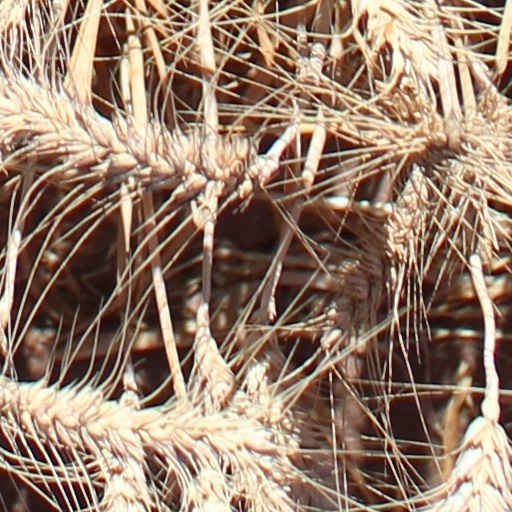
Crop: wheat